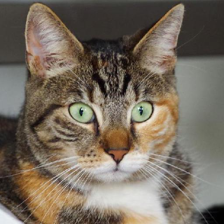
Label: animals